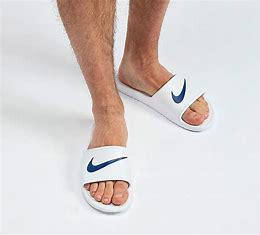
Brand: Nike
Model: Kawa